United States Capitol Police

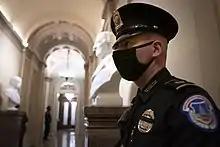
Officer stands guard in 2021

Officers are also subject to a one-year probationary period. Initial salary at the start of training is $73,852.00, with an increase to $77,543.00 after graduation. After 30 months of satisfactory performance, officers are eligible for promotion to private first class (PFC).